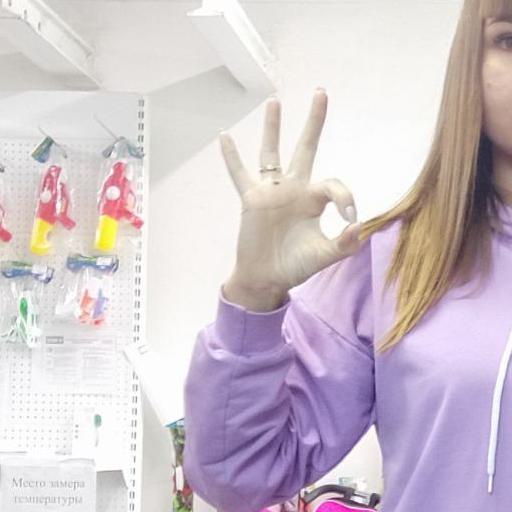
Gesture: ok